PAX6

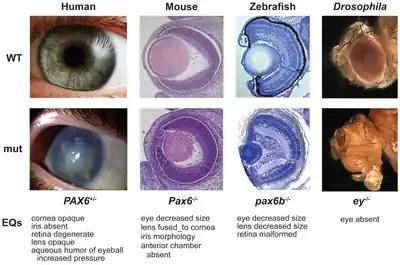
Pax6 alterations result in similar phenotypic alterations of eye morphology and function across a wide range of species.

PAX6 protein function is highly conserved across bilaterian species. For instance, mouse "PAX6" can trigger eye development in "Drosophila melanogaster." Additionally, mouse and human "PAX6" have identical amino acid sequences.